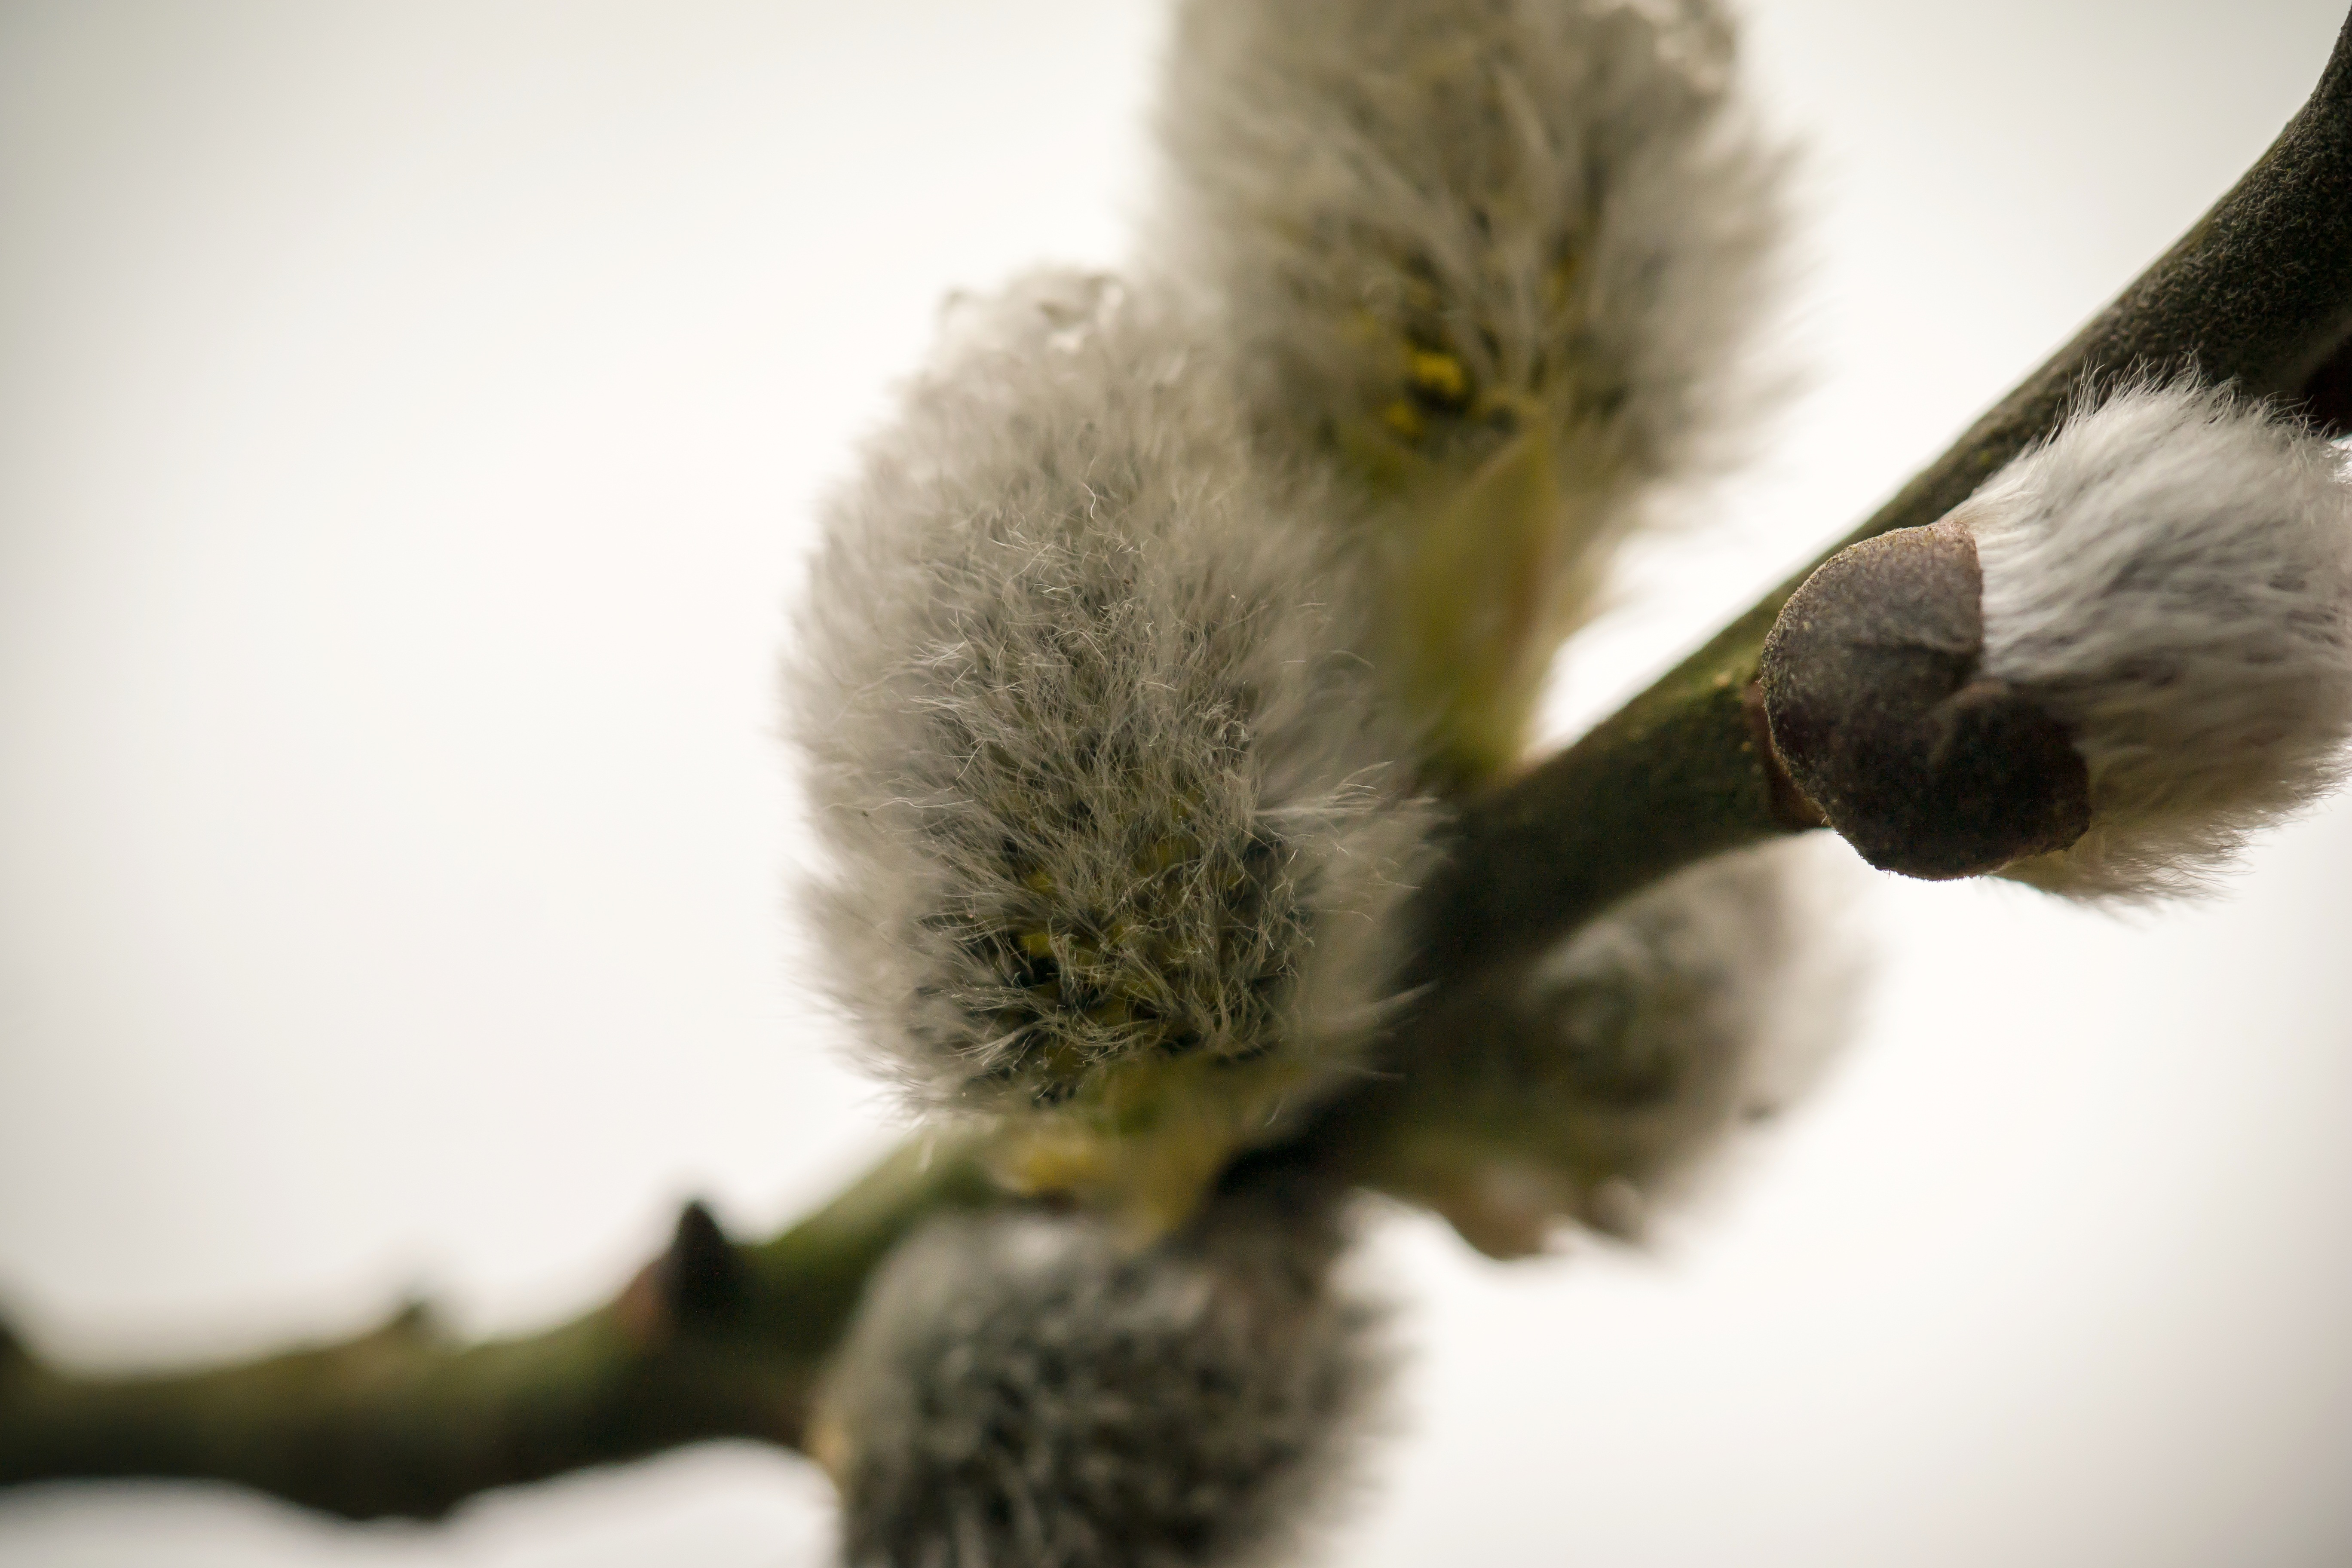
branch, winter, bird, flower, wildlife, spring, fluffy, beak, kitten, pasture, flora, fauna, close up, hairy, vertebrate, fluff, bud, macro photography, pussy willow